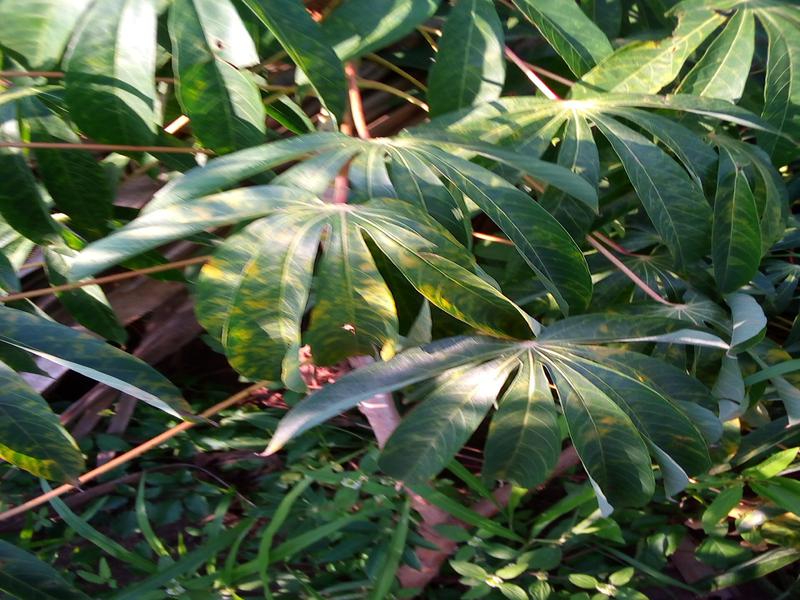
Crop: cassava
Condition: brown_streak_disease